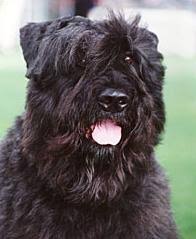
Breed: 233-n000072-Bouvier_des_Flandres